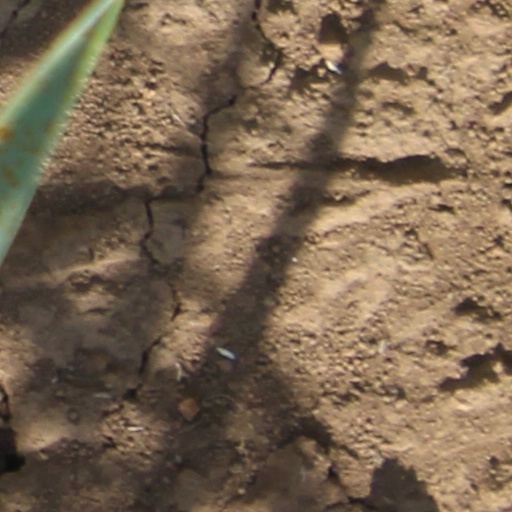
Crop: wheat